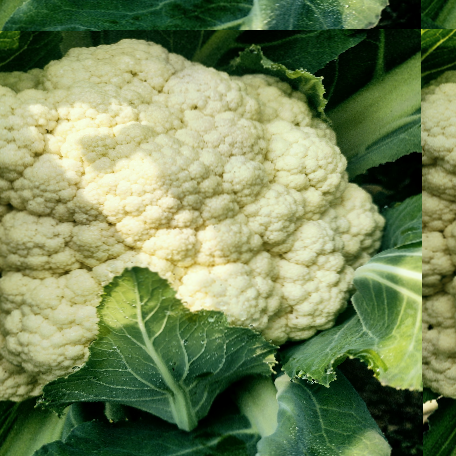
Label: Disease Free